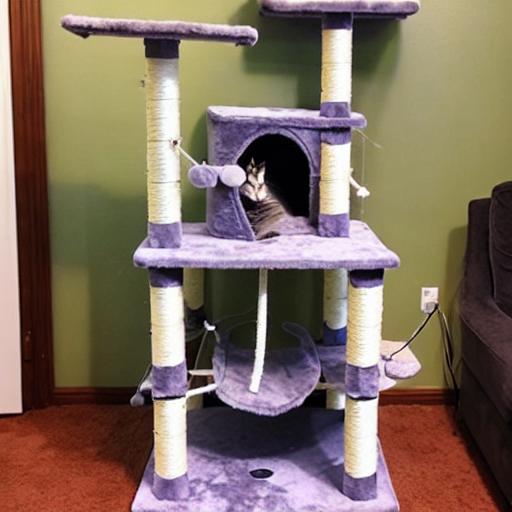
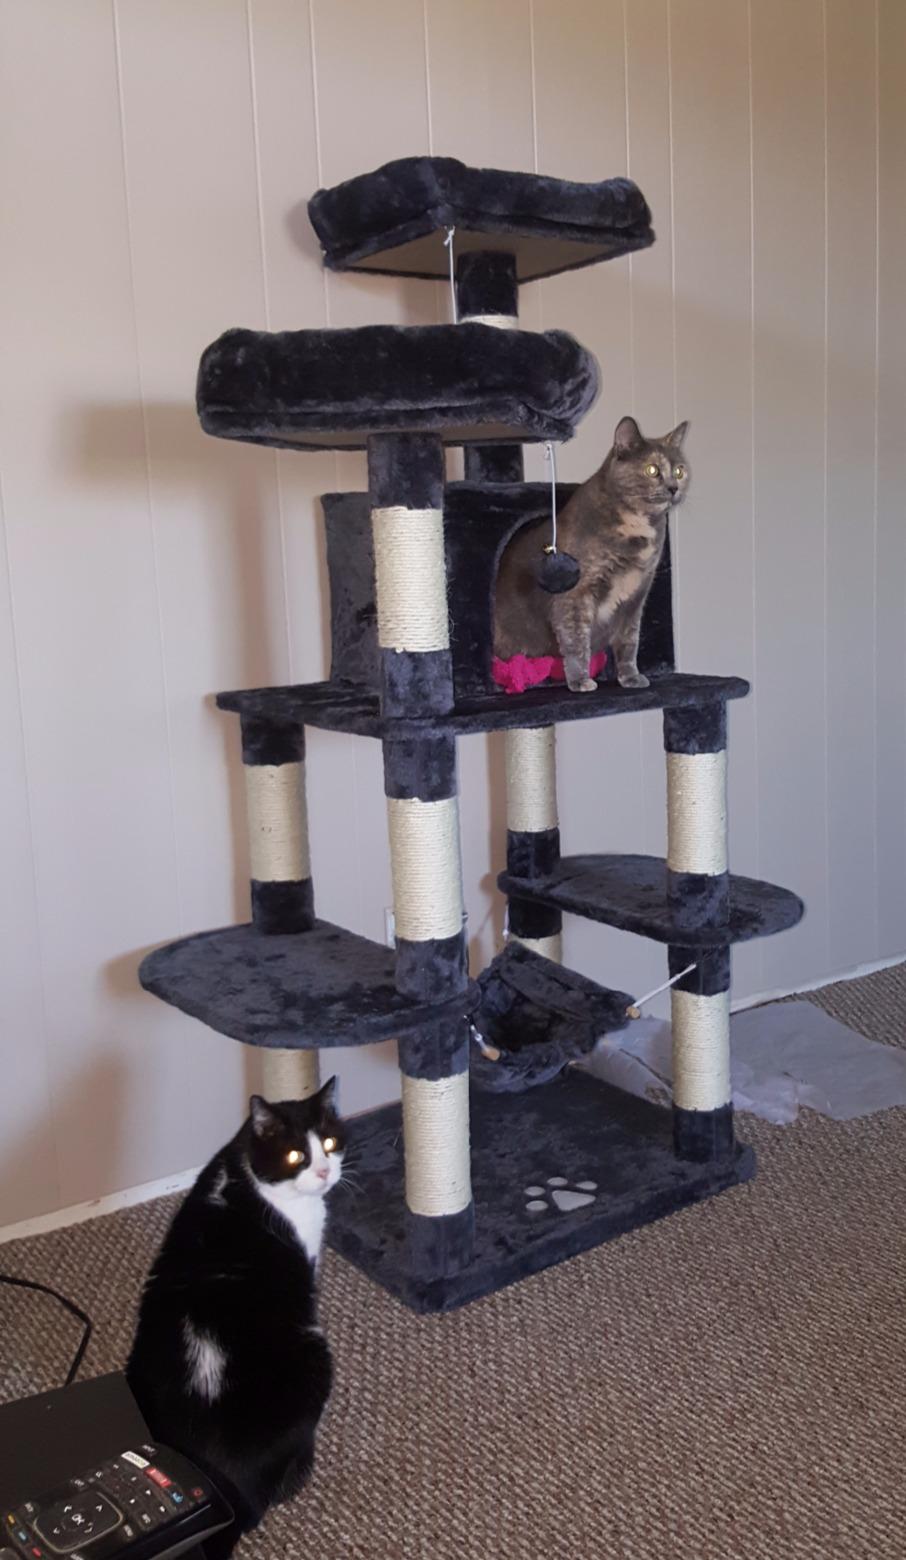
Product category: items_cat tree
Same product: no